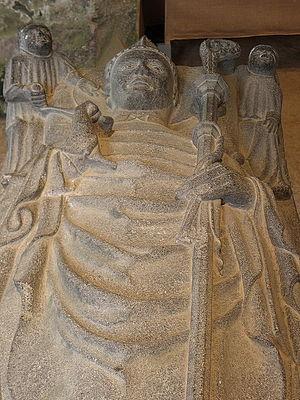
Gisant de Saint-Jaoua en la chapelle éponyme de Plouvien (29).